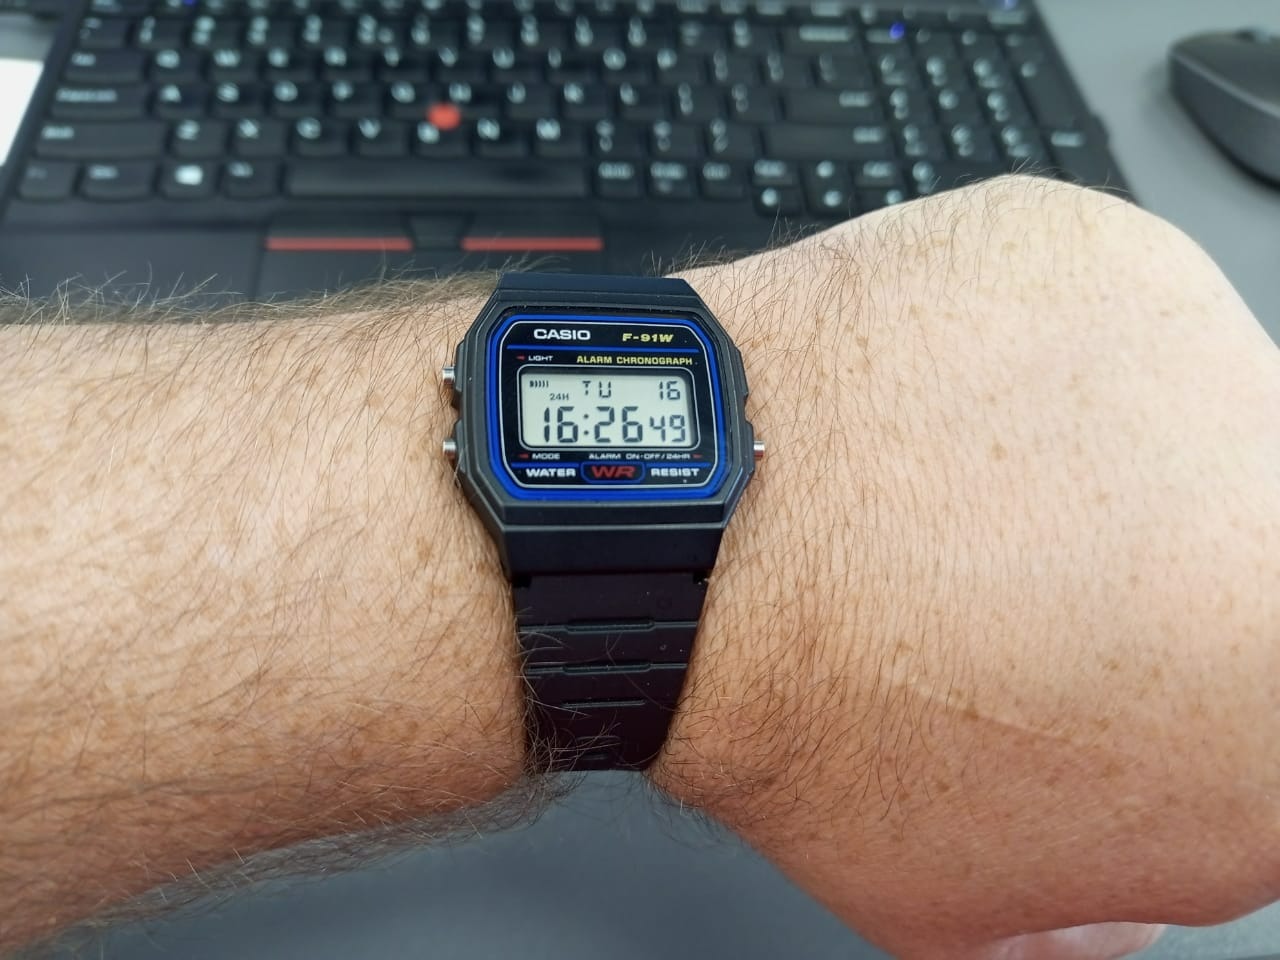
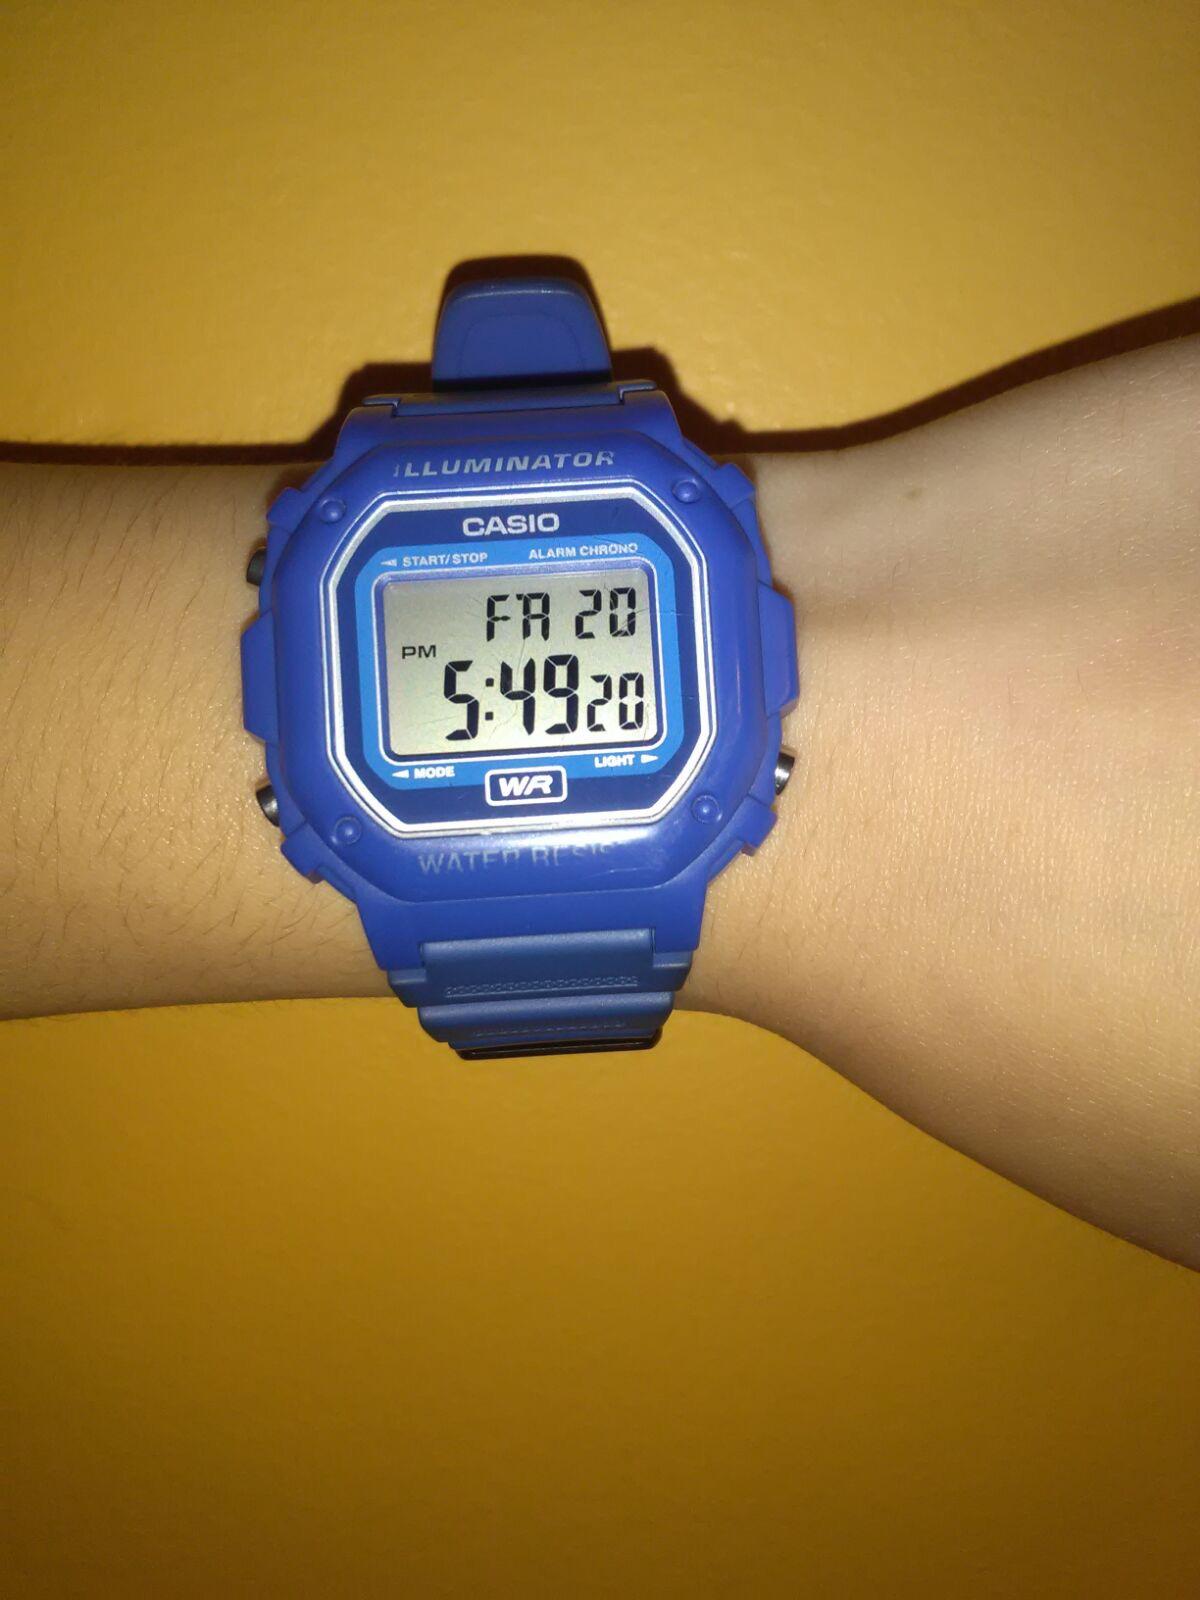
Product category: accessories_watch
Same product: no